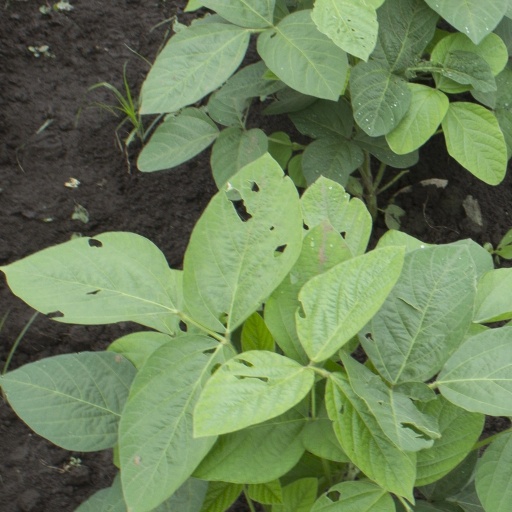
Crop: soybean